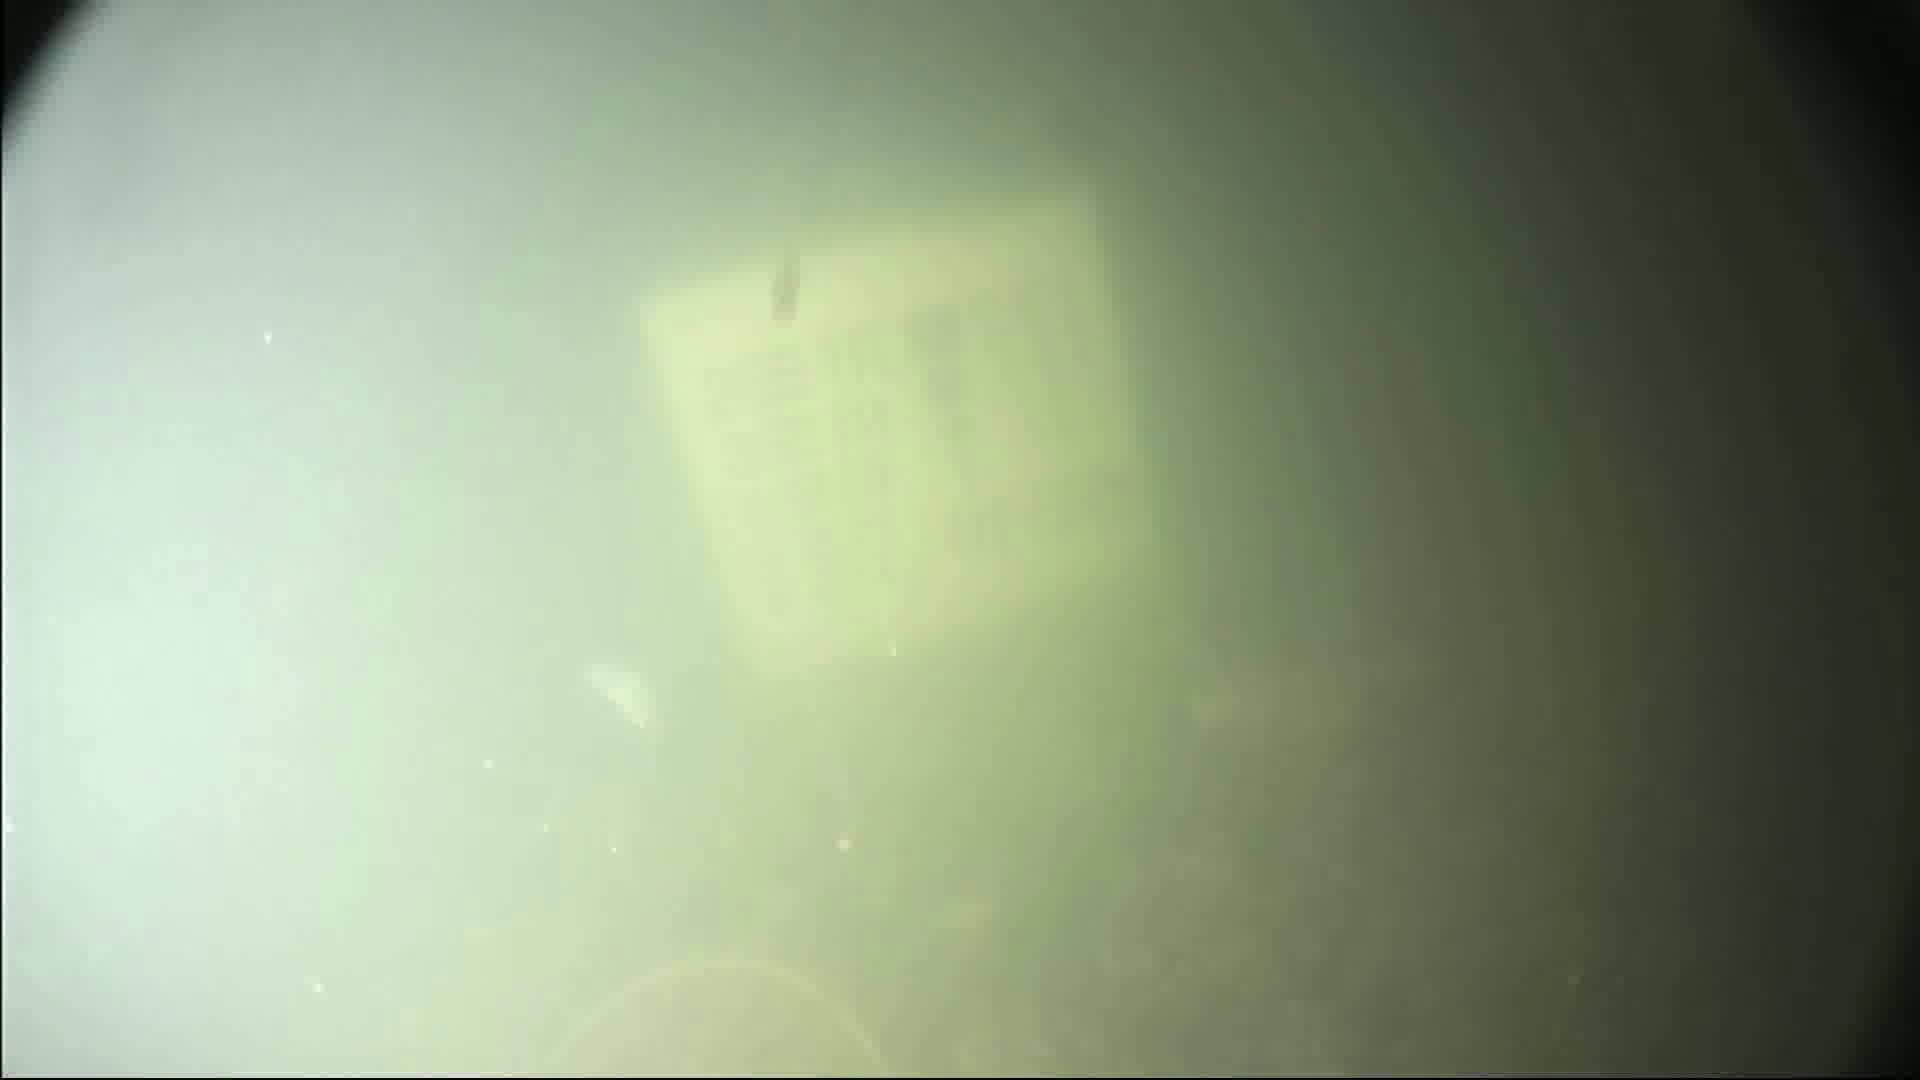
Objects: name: jellyfish